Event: Nepal Earthquake
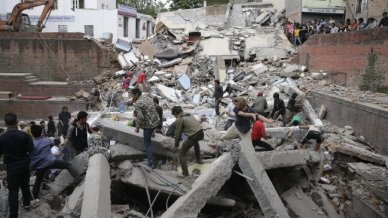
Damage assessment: damage